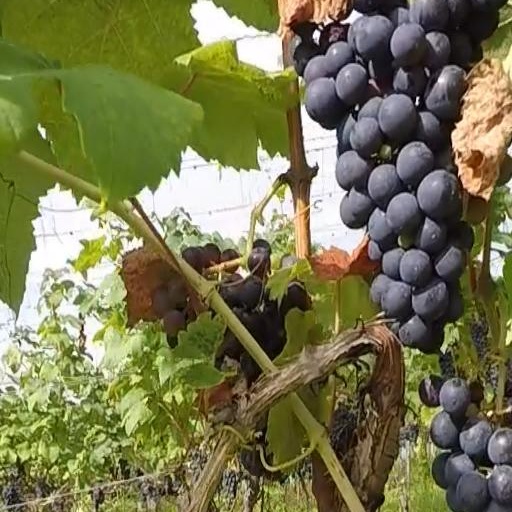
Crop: grape